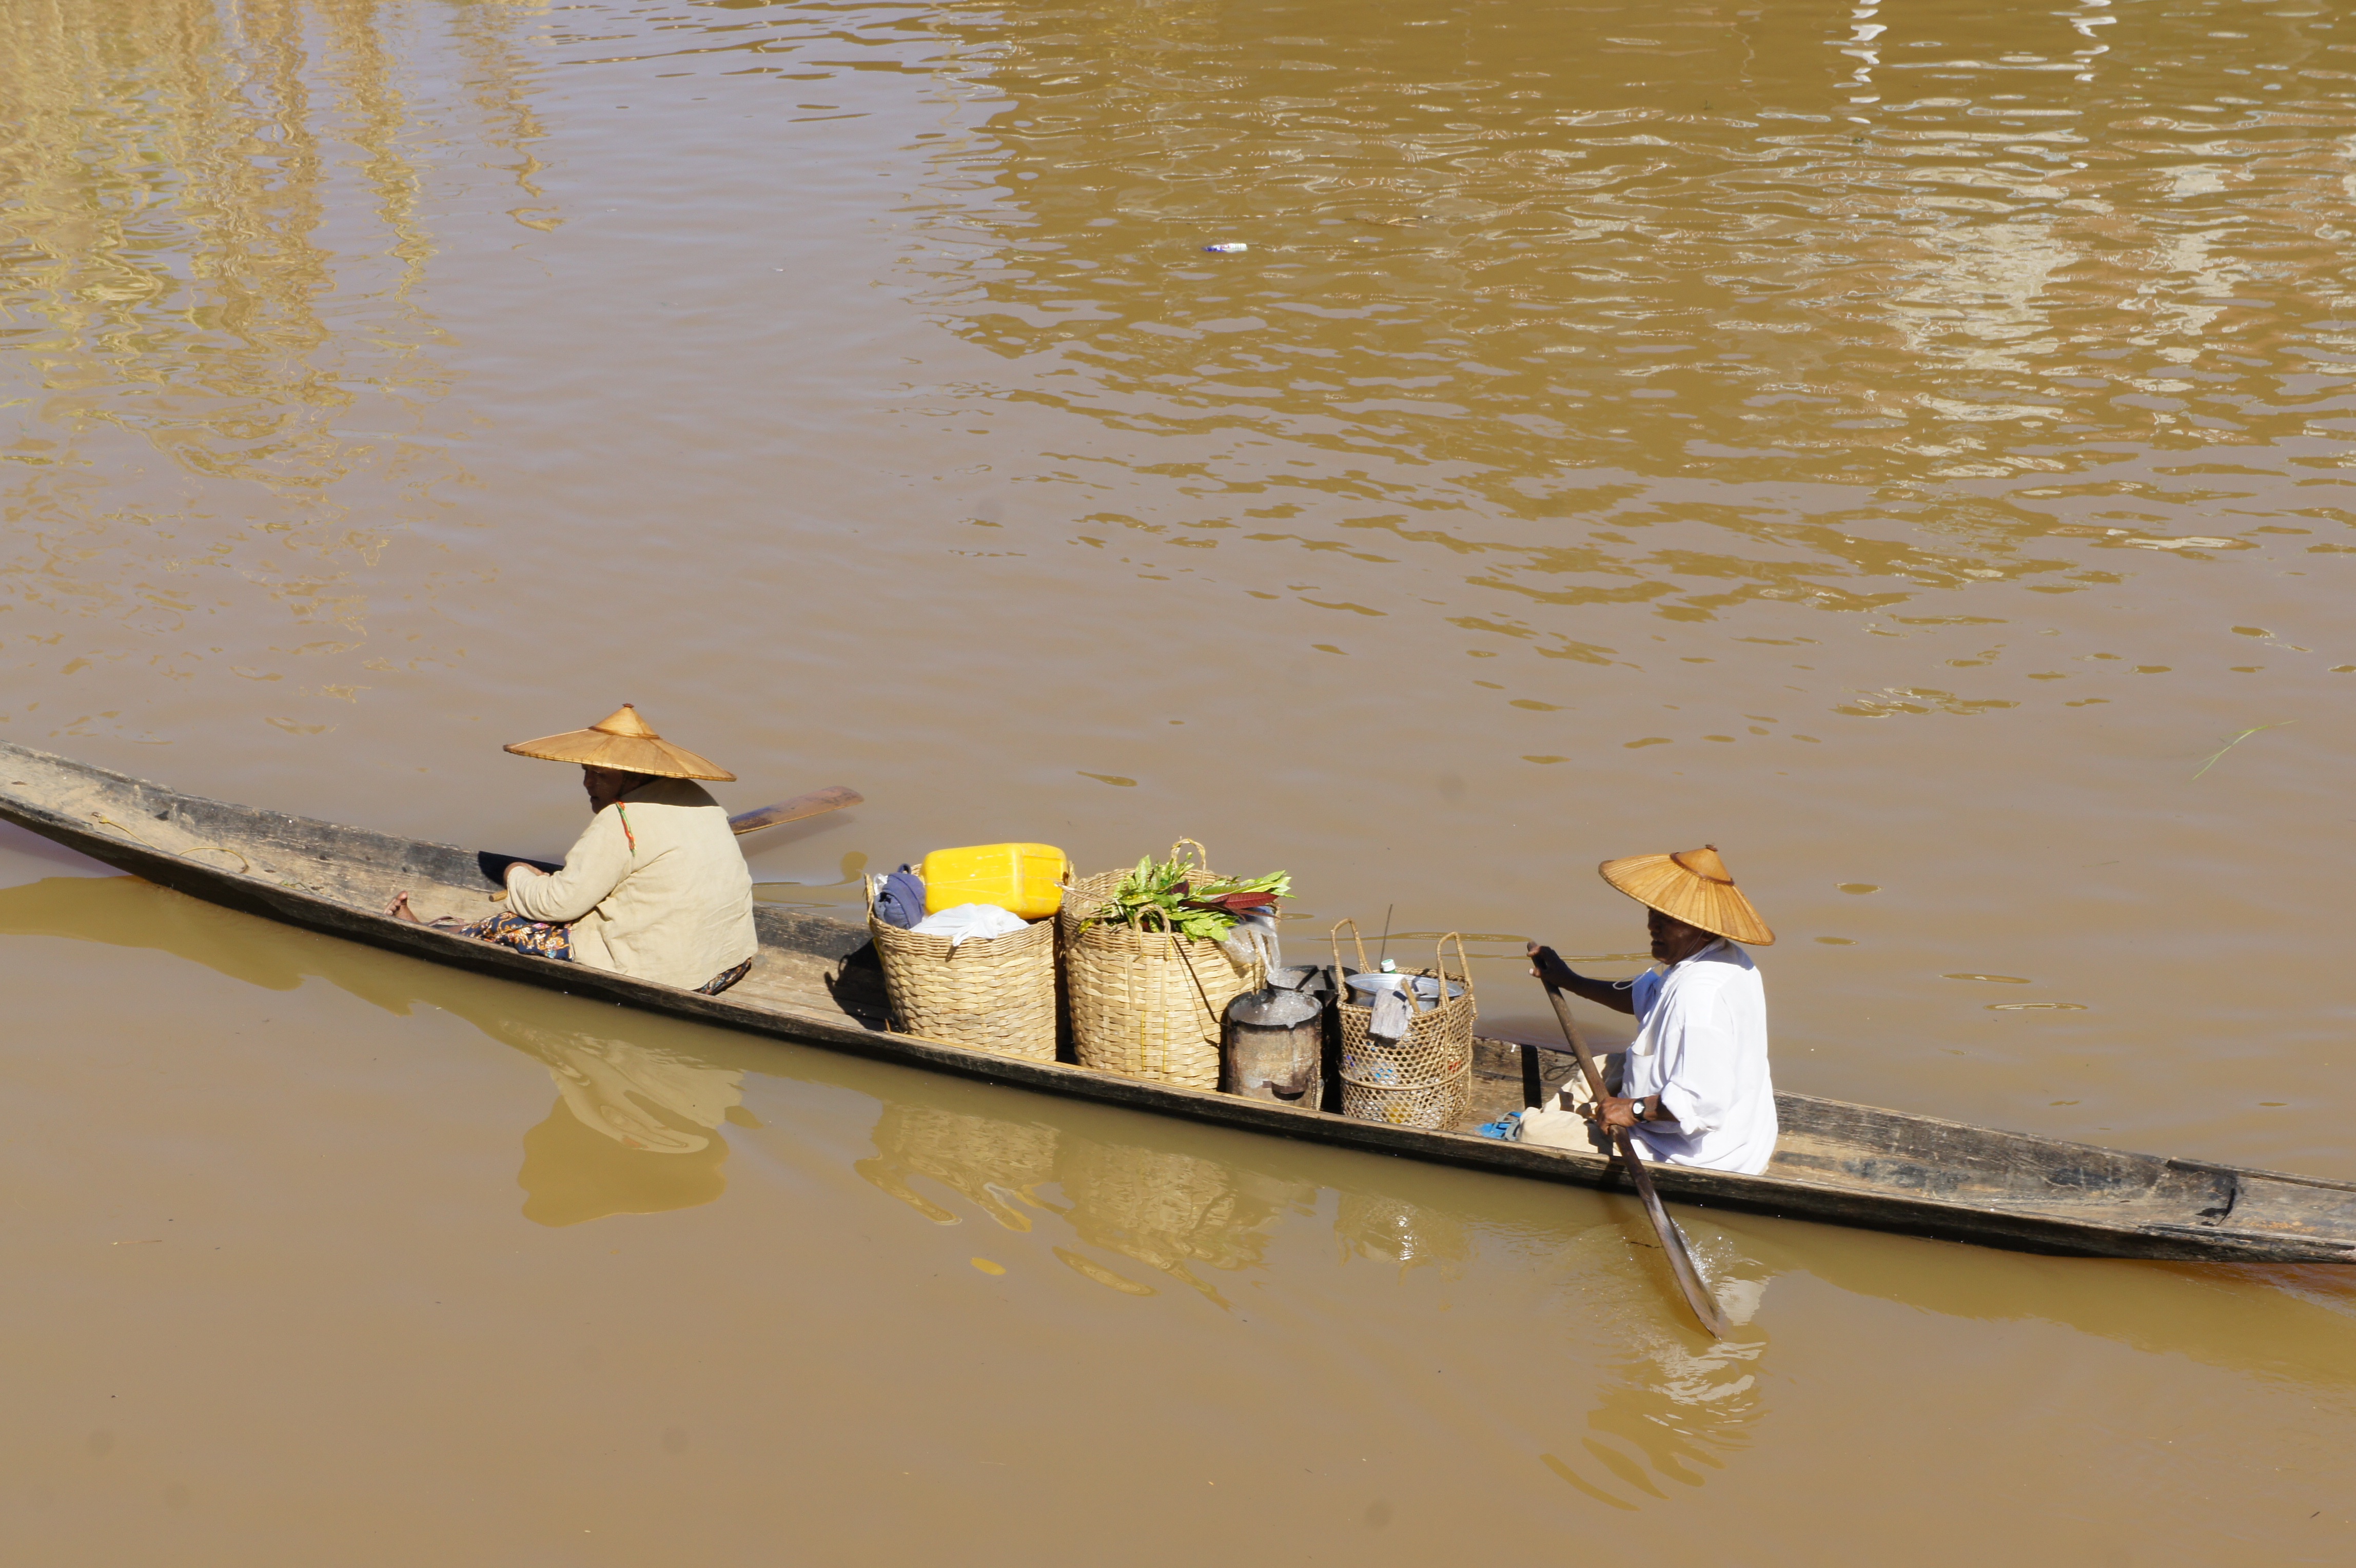
sea, water, boat, river, boot, reflection, vehicle, asia, hat, vietnamese, boating, rowing, mekong river, vietnam, watercraft rowing